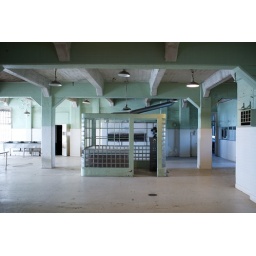
There's an amazing 30's glass bricked office in the middle of the kitchens at Alcatraz